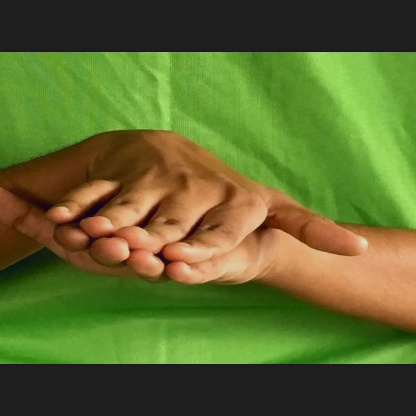
Mudra: Matsya